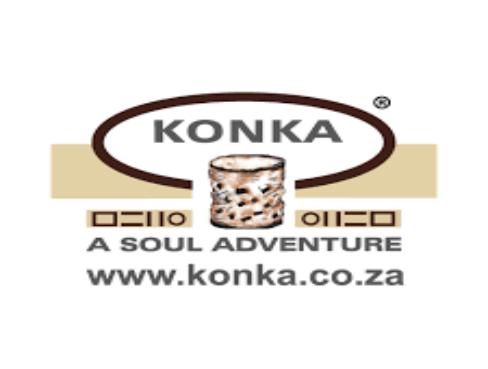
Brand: Konka
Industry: Electronic